Porfirio Díaz

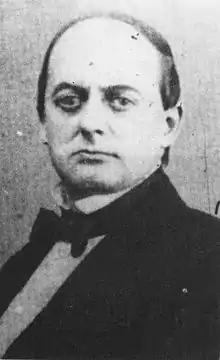
Porfirio Díaz would successfully overthrow President Sebastian Lerdo de Tejada in 1876

When Díaz returned to Oaxaca in late 1865, he found his army of the South dispersed, and enemy forces controlling the Oaxacan coast along with Tehuantepec. By Spring, 1866, Díaz had gained some victories, aided by local uprisings. He began to focus on cutting off communications between Oaxaca City and Veracruz Díaz won the Battle of Miahuatlán on 3 October, and then advanced upon Oaxaca City which surrendered by 1 November 1866. Most of southern Mexico except for certain areas of Yucatan were now back in the hands of the Mexican Republic.